Bill Viola (martial artist)

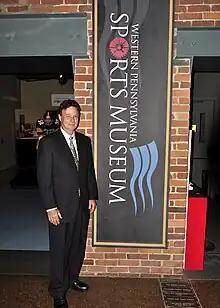

William Viola II (born November 5, 1947) is an entrepreneur, martial arts instructor, and mixed martial arts pioneer credited by some as the co-creator of the sport of MMA. In 1979, he co-founded CV Productions, Inc., the first mixed martial arts company in America and the Tough Guy Contest. His life is the subject of the book "Godfathers of MMA" and the film Tough Guys.